Roderick Gordon

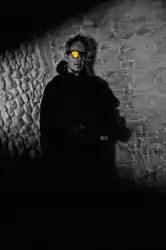
Roderick Gordon dressed as one of his characters, Drake, from the Tunnels books

Roderick had always been interested in archaeology and palaeontology. Amongst his ancestors (which include R.D. Blackmore and Matthew Arnold) was William Buckland, his great-great-grandfather, who is widely recognized to be one of the forefathers of geology. In 1824, Professor Buckland gave what is credited to be the first scientific lecture on the jaw bone of a dinosaur called the Megalosaurus, some twenty years before the word dinosaur itself was coined by Richard Owen. Roderick himself was fascinated by "what lies beneath", and when he bought a sixteenth-century country house in Northamptonshire and was told that it was rumored to have a secret passage beneath it, he began to think about a character who would eventually become "Will Burrows" in the Tunnels books. All through late 2003 and the summer of 2004, Roderick and Brian worked together, and in 2005 Roderick finally self-published the first book in the "Tunnels" series, then known as "The Highfield Mole". It quickly sold out, attracting the attention of Barry Cunningham, J.K. Rowling's original publisher and founder of The Chicken House, a publisher of children's books. Barry Cunningham signed Roderick and Brian for the first two books in the proposed series. After a period of editing, he republished "The Highfield Mole" in July 2007, renaming the book as "Tunnels" to reflect the fact that it had been subject to a degree of change.